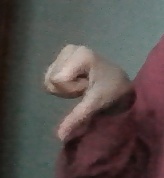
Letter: waw